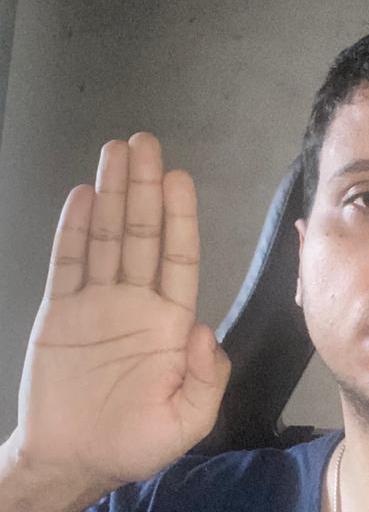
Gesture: stop